I2P

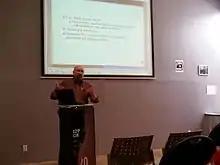
David Dagon presenting at the first I2Pcon.

From an I2P convention was held in Toronto, Ontario. The conference was hosted by a local hackerspace, Hacklab. The conference featured presentations from I2P developers and security researchers.